Laotian Australians

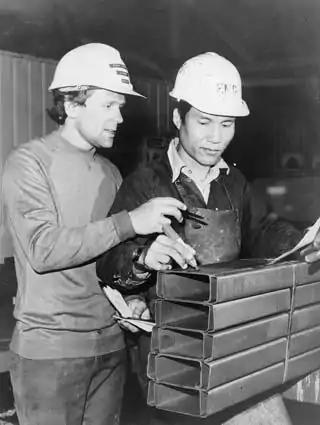
Lao man working in construction in 1978

Following mass migration in the mid-to-late 1970s, Lao people amongst other Indochinese refugees were initially housed in migrant hostels. Commonwealth Hostels Limited, a government-sponsored organisation, operated 25 hostels which, in addition to accommodation, provided English-language courses, healthcare, catering and welfare services to new migrants. Several hostels in New South Wales were located in Cabramatta, Westbridge and East Hills, which has influenced the establishment of Indochinese enclaves near these areas and the broader Fairfield Local Government Area (LGA) in the present 2010s. In Victoria, there were migrant centers in Broadmeadows, Nunawading and Preston, and in South Australia, there was a hostel in Glenelg and Smithfield.